Sivas massacre

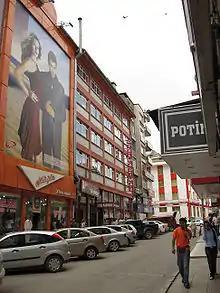
Otel Madımak in Sivas, site of the Alevi massacre (picture taken in 2007)

The Sivas massacre or Madımak massacre refers to an act of mob arson taking place on July 2, 1993 at the Hotel Madımak ("Otel Madımak") in Sivas, Turkey, which resulted in the killing of 37 people, mostly Alevi intellectuals. Two perpetrators also died during the incident. The victims, who had gathered in the hotel for the Pir Sultan Abdal festival, were killed when a mob set fire to the hotel.